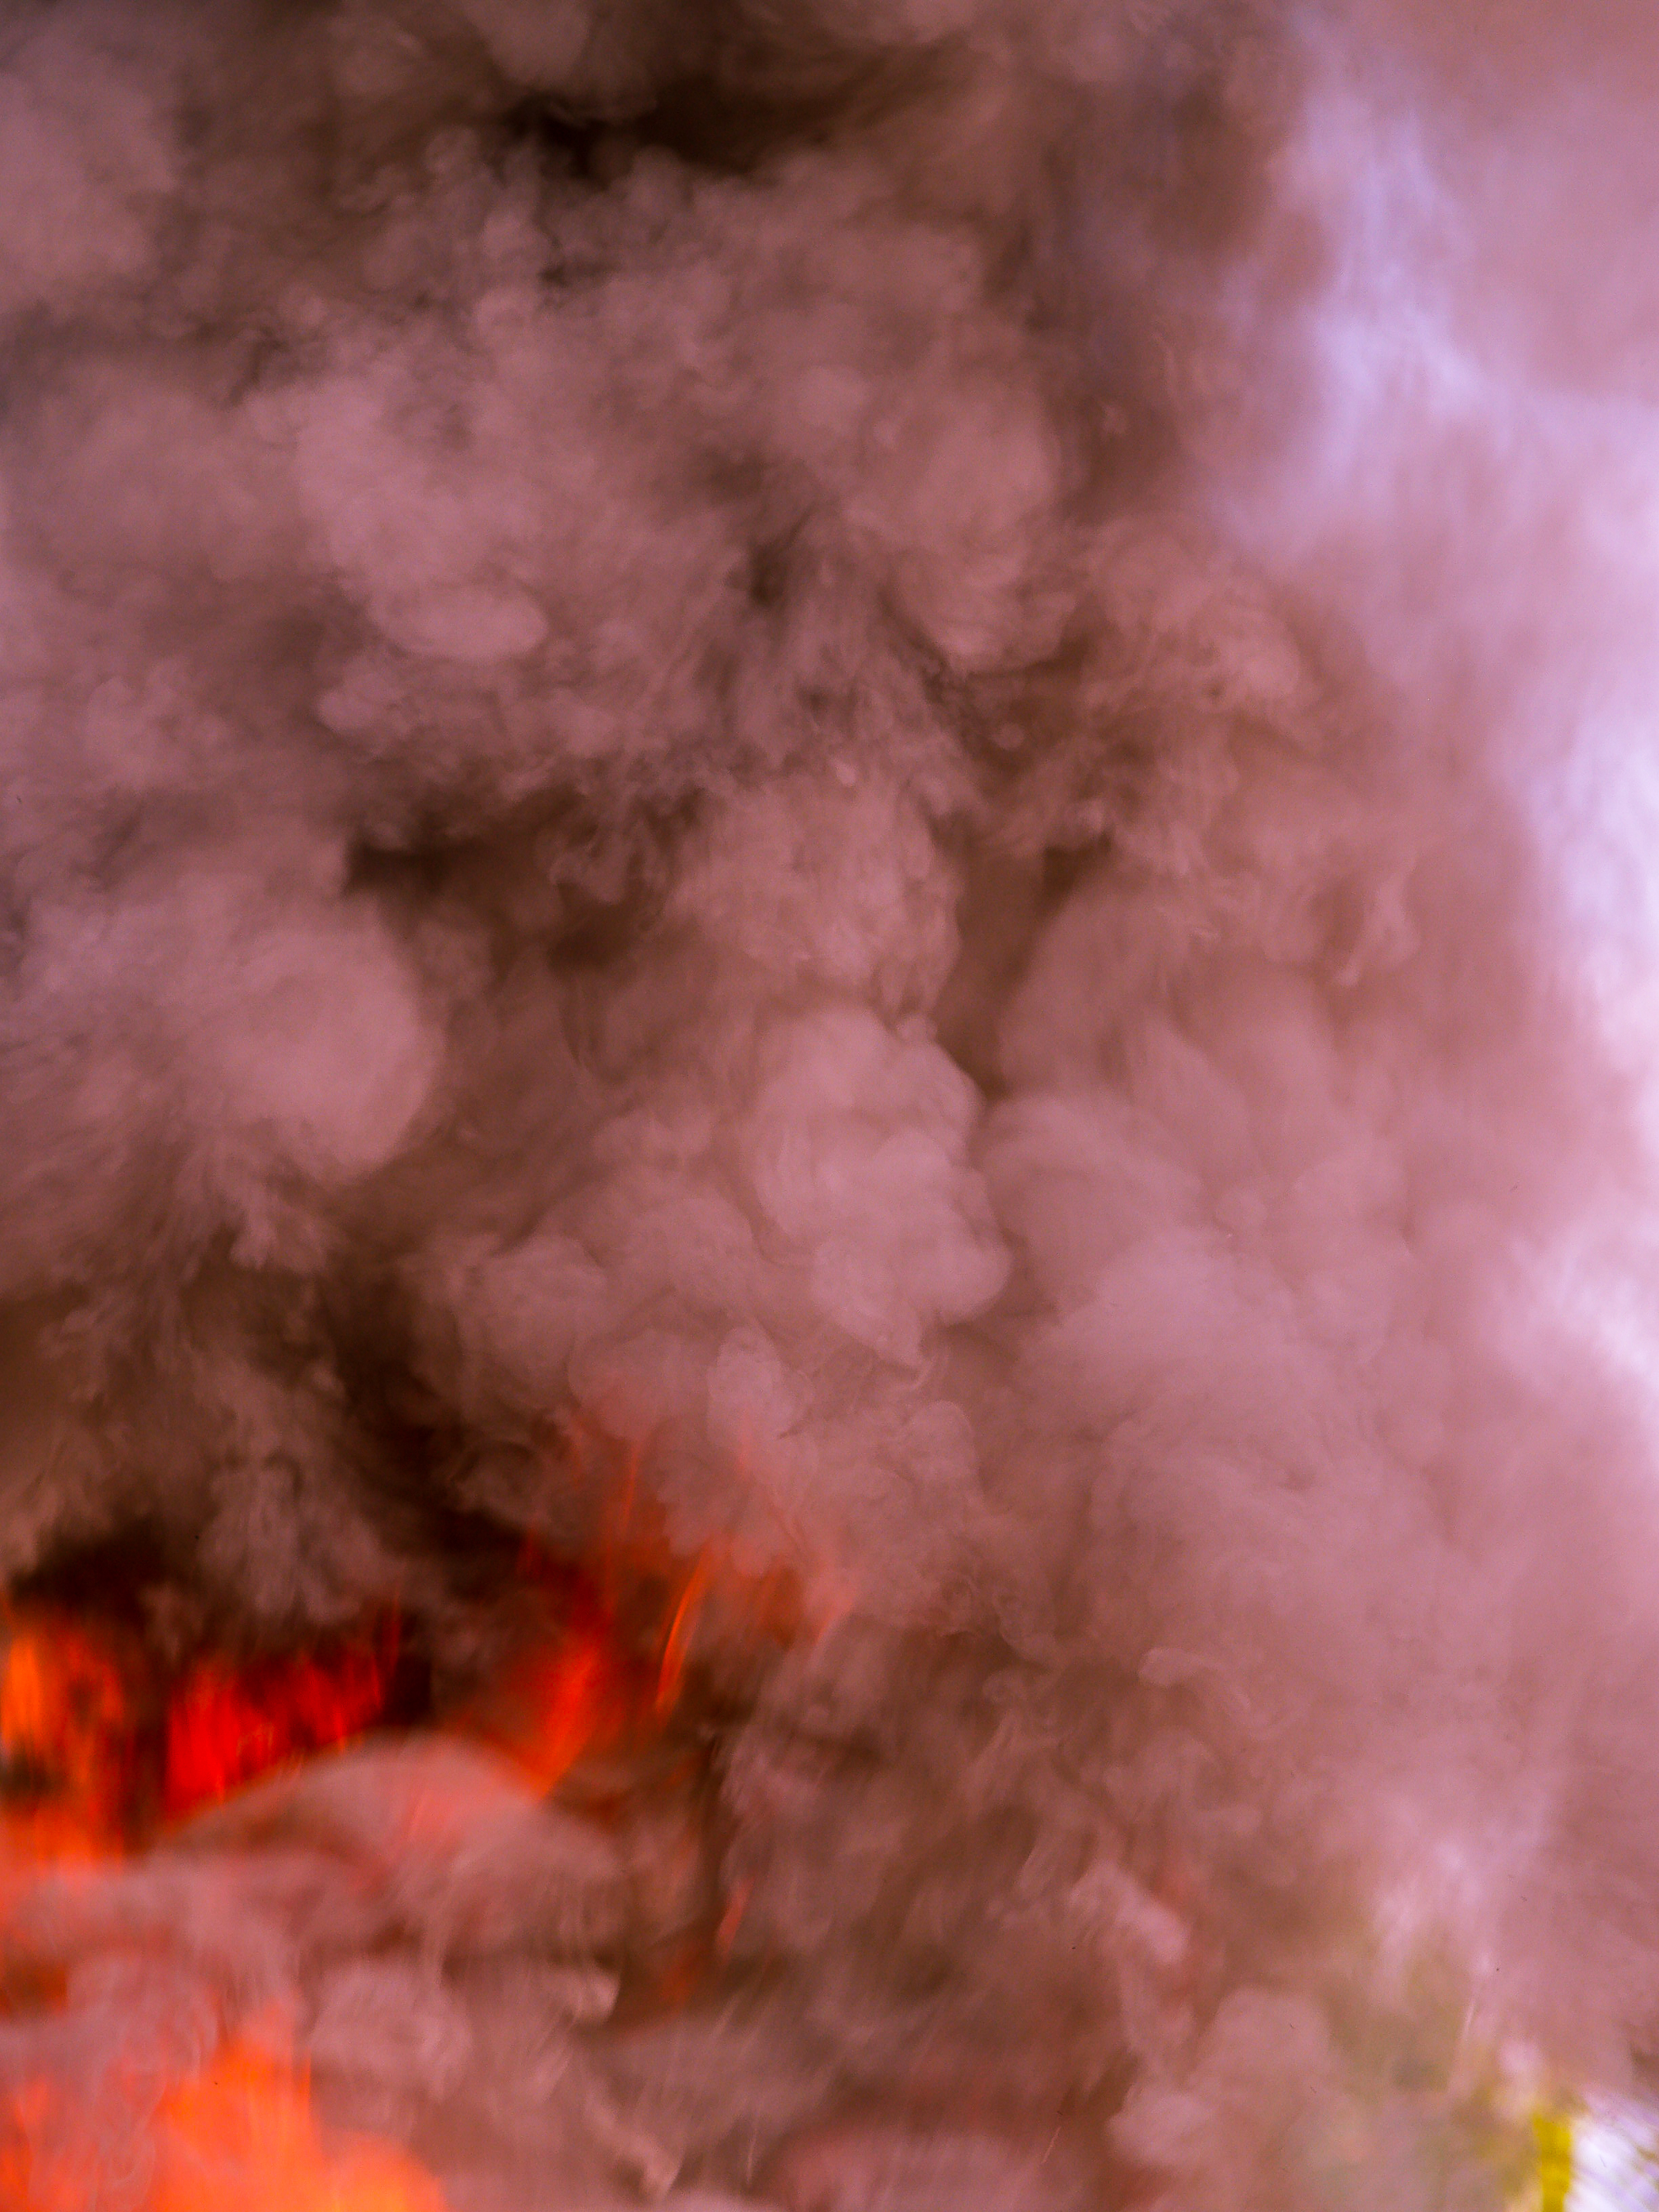
fire, flame, heat, burn, hot, bonfire, warm, fiery, background, inferno, danger, closeup, orange, campfire, hell, blazing, texture, flammable, energy, ignite, black, wildfire, passion, blaze, red, light, wild, motion, abstract, dangerous, sky, smoke, cloud, atmosphere, geological phenomenon, meteorological phenomenon, cumulus, explosive material, computer wallpaper